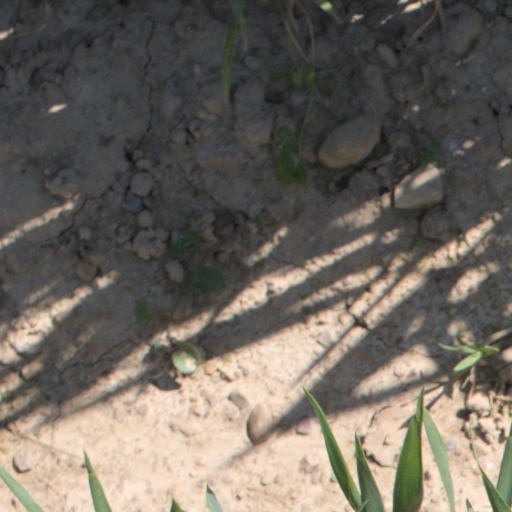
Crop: wheat